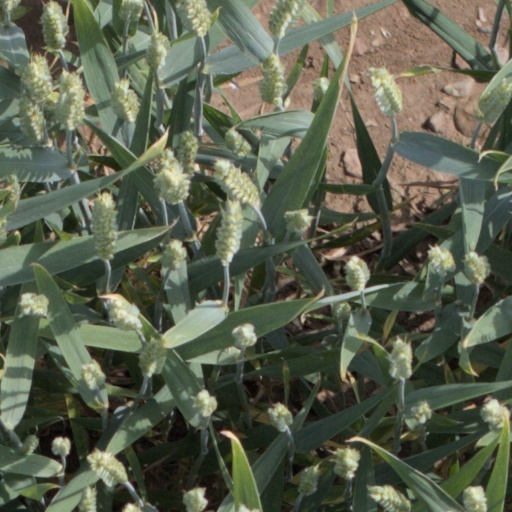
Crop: wheat